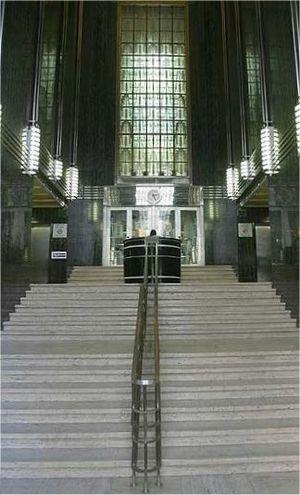
Mutual Building est un bâtiment à usage d'habitation situé au centre-ville du Cap en Afrique du Sud. Édifié au 14 Darling Street en 1939 pour être le siège social de la société d'assurance Old Mutual, le bâtiment art déco a été inauguré en 1940. À la suite du déménagement du siège social de Old Mutual dans le quartier de pinelands à la fin des années 1950, le bâtiment a été reconverti en immeuble d'habitations privées de haute gamme.